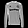
Label: Pullover